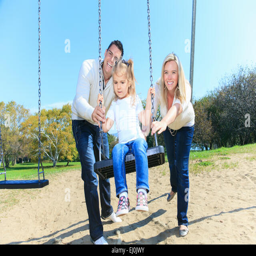
girl sitting on a swing , father on mother pushing